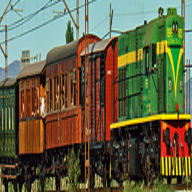
Vehicle type: Trains